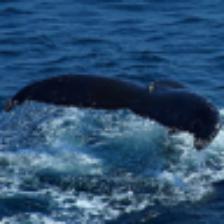
Label: NonHuman